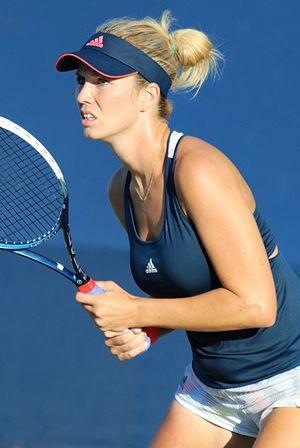
Danielle Rose Collins, née le 13 décembre 1993 à St. Petersburg, est une joueuse de tennis américaine, professionnelle depuis 2016.